Dhamrai Upazila

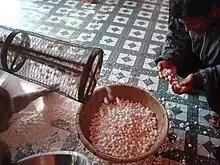
Guti-Urea plant at SOJAG, Shailan, Dhamrai

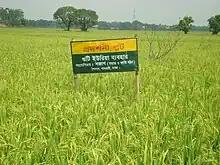
Guti urea demonstration plot in Dhamrai

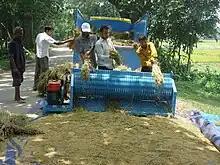
Paddy Thrasher at work

The annual Jagannath (Ratha Yatra) chariot festival is a significant Hindu festival that draws a large number of participants. Dhamrai is particularly renowned for hosting this event. The event typically commences around the 10th day of the Bengali calendar month of Ashar, followed by the (return of the chariot) occurring approximately one week later. To mark this occasion, Dhamrai holds a month-long (Bengali: রথ মেলা). This festival commemorates the annual journey of the Hindu deities Jagannath, Balarama, and their sister Subhadra to their aunt's temple.